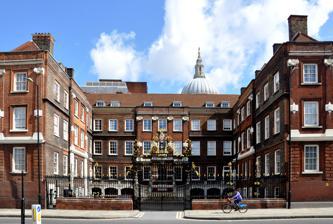
Building: College of Arms
Country: United Kingdom
Year built: 1683
Corporation responsible for heraldry in England and Wales College of Arms Headquarters of the College of Arms (2011), with the dome of St Paul's Cathedral behind Company type Royal Corporation Founded 2 March 1484 (incorporated) 18 July 1555 (reincorporated) Founder Richard III of England Mary I of England & Philip II of Spain Headquarters 130 Queen Victoria Street City of London EC4V 4BT Area served England , Wales , Northern Ireland , Australia and New Zealand Key people Edward Fitzalan-Howard, 18th Duke of Norfolk , Hereditary Earl Marshal ; David White , Garter Principal King of Arms Services Recording, granting and regulation of heraldry , coats of arms and pedigrees Parent Royal Household of the United Kingdom Website www .college-of-arms .gov .uk The College of Arms , or Heralds' College , is a royal corporation consisting of professional officers of arms , with jurisdiction over England , Wales , Northern Ireland and some Commonwealth realms . The heralds are appointed by the British Sovereign and are delegated authority to act on behalf of the Crown in all matters of heraldry , the granting of new coats of arms , genealogical research and the recording of pedigrees . The College is also the official body responsible for matters relating to the flying of flags on land, and it maintains the official registers of flags and other national symbols. Though a part of the Royal Household of the United Kingdom , the College is self-financed, unsupported by any public funds. Founded by royal charter in 1484 by King Richard III of England , the College is one of the few remaining official heraldic authorities in Europe. Within the United Kingdom, there are two such authorities, the Court of the Lord Lyon in Scotland and the College of Arms for the rest of the United Kingdom. The College has had its home in the City of London since its foundation, and has been at its present location, on Queen Victoria Street , since 1555. The College of Arms also undertakes and consults on the planning of many ceremonial occasions such as coronations , state funerals , the annual Garter Service and the State Opening of Parliament . Heralds of the College accompany the sovereign on many of these occasions. The College comprises thirteen officers or heralds: three Kings of Arms , six Heralds of Arms and four Pursuivants of Arms . There are also seven officers extraordinary, who take part in ceremonial occasions but are not part of the College. The entire corporation is overseen by the Earl Marshal , a hereditary office always held by the Duke of Norfolk . History Foundation Depiction of King Richard III , the College of Arms' founder, his wife Queen Anne Neville , and their son Edward of Middleham, Prince of Wales , with their heraldic crests and badges from the Rous Roll . A roll of arms painted by John Rous around 1483–1485 for the Earl of Warwick . King Richard III 's interest in heraldry was indicated by his possession of two important rolls of arms . While still Duke of Gloucester and Constable of England for his brother ( Edward IV ) from 1469, he in the latter capacity supervised the heralds and made plans for the reform of their organisation. Soon after his accession to the throne he created Sir John Howard as Duke of Norfolk and Earl Marshal of England , who became the first Howard appointed to both positions. In the first year of his reign, the royal heralds were incorporated under royal charter dated 2 March 1484, under the Latin name " Le Garter regis armorum Anglicorum, regis armorum partium Australium, regis armorum partium Borealium, regis armorum Wallæ et heraldorum, prosecutorum, sive pursevandorum armorum. " Translated as: "the Garter King of Arms of England, the King of Arms of the Southern parts, the King of Arms of the Northern parts, the King of Arms of Wales, and all other heralds and pursuivants of arms". The charter then goes on to state that the heralds "for the time being, shall be in perpetuity a body corporate in fact and name, and shall preserve a succession unbroken." This charter titled " Literæ de incorporatione heraldorum " is now held in the British Museum . There has been some evidence that prior to this charter, the royal heralds had already in some ways behaved like a corporation as early as 1420. Nevertheless, the charter is the earliest surviving document to affirm the chapter as a corporate body of heralds. The charter outlines the constitution of the officers, their hierarchy, the privileges conferred upon them and their jurisdiction over all heraldic matters in the Kingdom of England . The King empowered the College to have and use only one common seal of authority , and also instructed them to find a chaplain to celebrate mass daily for himself, Anne Neville , the Queen Consort , and his heir, Prince Edward . The College was also granted a house named Coldharbour (formerly Poulteney's Inn) on Upper Thames Street in the parish of All-Hallows-the-Less , for storing records and living space for the heralds. The house, built by Sir John de Pulteney , four times Lord Mayor of London , was said to be one of the greatest in the City of London. Varying fortunes Prince Arthur's Book, an armorial of arms for Arthur, Prince of Wales , c. 1520, depicting the proliferation of lions in English heraldry The defeat and death of Richard III at Bosworth field was a double blow for the heralds, for they lost both their patron, the King, and their benefactor, the Earl Marshal, who was also slain. The victorious Henry Tudor was crowned King Henry VII soon after the battle. Henry's first Parliament of 1485 passed an Act of Resumption, in which large grants of crown properties made by his two predecessors to their supporters were cancelled. Whether this act affected the status of the College's charter is debatable; however, the act did facilitate the de facto recovery of Coldharbour to the crown. Henry then granted the house to his mother Lady Margaret Beaufort , for life. This was because it was supposed that the house was granted personally to John Writhe the Garter King of Arms and not to the heralds as a corporation. As a result, the heralds were left destitute and many of their books and records were lost. Despite this ill treatment from the King, the heralds' position at the royal court remained, and they were compelled by the King to attend him at all times (albeit in rotation). Of the reign of King Henry VIII , it has been said that: "at no time since its establishment, was [the college] in higher estimation, nor in fuller employment, than in this reign." Henry VIII was fond of pomp and magnificence, and thus gave the heralds plenty of opportunity to exercise their roles in his court. In addition, the members of the College were also expected to be regularly despatched to foreign courts on missions, whether to declare war, accompany armies, summon garrisons or deliver messages to foreign potentates and generals. During his magnificent meeting with Francis I of France at the Field of the Cloth of Gold in 1520, Henry VIII brought with him eighteen officers of arms, probably all he had, to regulate the many tournaments and ceremonies held there. Officers of the College of Arms riding in procession to the Westminster Tournament , from a tourney roll, made during the reign of King Henry VIII in 1511. The pursuivants to the left are identified by their reversed tabards, while the figure in the right (with the black hat) is probably Garter King of Arms Sir Thomas Wriothesley . Nevertheless, the College's petitions to the King and to the Duke of Suffolk in 1524 and 1533 for the return of their chapter house were rejected, and the heralds were left to hold chapter in whichever palace the royal court happened to be at the time. They even resorted to meeting at each other's houses, at various guildhalls and even a hospital. Furthermore, Henry VIII's habit of raising ladies in the situation of subjects to queens, and then awarding them many heraldic augmentations , which also extended to their respective families, was considered harmful to the science of heraldry. The noted antiquarian and heraldist Charles Boutell commented in 1863, that the: "Arms of Queen Anne Boleyn are the first which exemplify the usage, introduced by Henry VIII, of granting to his Consorts 'Augmentations' to their paternal arms. It is a striking illustration of the degenerate condition of Heraldry under the second Tudor Sovereign." It was also in this reign in 1530, that Henry VIII conferred on the College one of its most important duties for almost a century, the heraldic visitation . The provincial Kings of Arms were commissioned under a royal warrant to enter all houses and churches and given authority to deface and destroy all arms unlawfully used by any knight, esquire, or gentleman. Around the time of the Dissolution of the Monasteries this duty became even more necessary as the monasteries were previously repositories of local genealogical records. From then on, all genealogical records and the duty of recording them was subsumed by the College. These visitations were serious affairs, and many individuals were charged and heavily fined for breaking the law of arms . Hundreds of these visitations were carried out well into the 17th century; the last was in 1686. Reincorporation Roll of grants of arms during the Tudor period by Sir Thomas Wriothesley, c 1528 The College found a patroness in Mary I , although it must have been embarrassing for both sides, after the heralds initially proclaimed the right of her rival Lady Jane Grey to the throne. When King Edward VI died on 6 July 1553, Lady Jane Grey was proclaimed queen four days later, first in Cheapside then in Fleet Street by two heralds, trumpets blowing before them. However, when popular support swung to Mary's side, the Lord Mayor of London and his councils accompanied by the Garter King of Arms, two other heralds, and four trumpeters returned to Cheapside to proclaim Mary's ascension as rightful queen instead. The College's excuse was that they had been compelled in their earlier act by the Duke of Northumberland (Lady Jane's father-in-law, who was later executed), an excuse that Mary accepted. The queen and her husband (and co-sovereign) Philip II of Spain then set about granting the College a new house called Derby Place or Derby House, under a new charter, dated 18 July 1555 at Hampton Court Palace . The house was built by Thomas Stanley, 1st Earl of Derby , who married Lady Margaret Beaufort in 1482 and was created the 1st Earl of Derby in 1485. The house was built in 1503 and was given to the Crown by the 3rd Earl in 1552/3 in exchange for some land. The charter stated that the house would: "enable them [the College] to assemble together, and consult, and agree amongst themselves, for the good of their faculty, and that the records and rolls might be more safely and conveniently deposited." The charter also reincorporated the three kings of arms, six heralds and all other heralds and pursuivants, and their successors, into a corporation with perpetual succession. A new seal of authority, with the College's full coat of arms was also engraved. On 16 May 1565, the name "the House of the Office of Arms" was used, thereafter in May 1566 "our Colledge of Armes", and in January 1567 "our House of the College of the office of arms". Derby Place was situated in the parish of St Benedict and St Peter, south of St Paul's Cathedral , more or less on the College's present location. There are records of the heralds carrying out modifications to the structure of Derby Place over many years. However, little record of its appearance has survived, except the description that the buildings formed three sides of a quadrangle, entered through a gate with a portcullis on the west side. On the south range, roughly where Queen Victoria Street now stands, was a large hall on the western end. Derby Place's hearth tax bill from 1663, discovered in 2009 at the National Archives at Kew , showed that the building had about thirty-two rooms, which were the workplace as well as the home to eleven officers of arms. Armorial achievement of the College and its Kings of Arms, from Lant's Roll painted by Thomas Lant around 1595. It depicts the arms of Garter, Clarenceux, Norroy and Ulster. The additional charge in the first quarter of the first two shields, does not appear subsequently. The reign of Mary's sister Elizabeth I saw the college's privileges confirmed by an act of Parliament [ which? ] in 1566. As well as the drawing up of many important internal statutes and ordinances for the College by Thomas Howard, Duke of Norfolk , the Earl Marshal, dated 18 July 1568. The long reign saw the College distracted by the many quarrels between Garter William Dethick , Clarenceux Robert Cooke and York Herald Ralph Brooke about their rights and annulments. Disputes in which the other officers also took part, often occurred among the lesser heralds against each other. Historian Mark Noble wrote in 1805, that these fights often involved the use of "every epithet that was disgraceful to themselves and their opponents."  and that "Their accusations against each other would fill a volume." During these years, the College's reputation was greatly injured in the eyes of the public. The reason behind these discords were laid on the imperfect execution of the reorganisation of the College in 1568 and the uncertainty over issue of granting arms to the new and emerging gentry of the era. An enquiry into the state of the College lasted for one year, finally reporting to William Cecil, Baron Burghley in 1596; as a consequence, many important measures of reform for the College were made in the reign of James I . Eventually, these animosities among the heralds in the College ended only after the expulsion of one and the death of another. Civil War When the English Civil War began in 1642 during the reign of King Charles I , the College was divided: three kings of arms, three heralds and one pursuivant sided with the King and the Royalists , while the other officers began to court the services of the Parliamentarian side . Nevertheless, the heralds petitioned Parliament in the same year, to protect their: "Books of Record, Registers, Entries, Precedents, Arms, Pedigrees and Dignities." In 1643 the heralds joined the King at Oxford, and were with him at Naseby and followed him on all of his campaigns. Sir Edward Walker the Garter King of Arms (from 1645) was even appointed, with the permission of Parliament, to act as the King's chief secretary at the negotiations at Newport . After the execution of Charles I, Walker joined Charles II in his exile in the Netherlands. Meanwhile, on 3 August 1646 the Committee of Sequestration took possession of the College premises, and kept it under its own authority. Later in October, Parliament ordered the committee to directly remove those officers whose loyalties were with the King and to nominate their own candidates to fill these vacant offices. Those officers whose loyalty remained with the King were persecuted; first they were deprived of their offices, then of their emoluments, then a fine was imposed and some were even imprisoned. In spite of this, the institutional College was protected by the Parliamentarians, and their rights and work continued unabated. Edward Bysshe a Member of Parliament from Bletchingley was appointed Garter, thus "Parliament which rejected its King created for itself a King of Arms". During this time the heralds continued their work and were even present on 26 June 1657 at Oliver Cromwell 's second installation ceremony as Lord Protector of the Commonwealth . Survival Heraldic banners and crests of King Charles II and his brother James, Duke of York (later James II), observed by Elias Ashmole , Windsor Herald. On a visitation to Berkshire in 1664–1665, the banners and crests were found at the choir stalls of St. George's Chapel, Windsor Castle . On 8 May 1660, the heralds at the command of the Convention Parliament proclaimed Charles II, King at Westminster Hall Gate. It was said that William Ryley, who was originally appointed Lancaster Herald by Charles I but then sided with Cromwell, did not even have a tabard with the Royal Arms, as his own had been "plundered in the wars". He had to borrow a decorative one from the tomb of James I in Westminster Abbey instead; the garment was duly returned the next day. The Restoration of Charles II annulled all the Acts of the Parliament and all the actions of the Lord Protector, without penalising any of their supporters (except for the regicides ). Accordingly, all the grant of arms of the Commonwealth College was declared null and void. Furthermore, all heralds appointed during the Interregnum lost their offices, while those appointed originally by Charles I returned to their places. The exception was Edward Bysshe, who was removed as Garter, but was instead appointed Clarenceux in 1661, much to the chagrin of Garter Edward Walker. In 1666 as the Great Fire of London swept through the city, Derby Place, the College's home since 1555, was completely gutted and destroyed. Fortunately the College's library was saved, and at first was stored in the Palace of Whitehall , then later moved to the Palace of Westminster , where a temporary office was opened in an apartment called the Queen's court. An announcement was also made in the London Gazette to draw public notice to the situation. Due to a shortage of funds, the planned rebuilding of a new College was delayed until 1670. It was then that Francis Sandford , the Rouge Dragon Pursuivant and Morris Emmett, the King's bricklayer, were together able to design and begin construction of a new structure on the old site. The costs of the rebuilding was financed in stages, and the structure was erected slowly in parts. The heralds contributed significantly out of their own pockets; at the same time, they also sought subscriptions among the nobility, with the names of contributors recorded into a series of splendid manuscripts known as the Benefactors Books. The College of Arms as it looked in the 18th century, engraved by Benjamin Cole , and published in William Maitland 's The History and Survey of London From Its Evolution to the Present Time in 1756. By 1683 the College part of the structure was finished. The new building was built out of plain bricks of three storeys, with basement and attic levels in addition. The College consists of an extensive range of quadrangular buildings. Apart from the hall, a porter's lodge and a public office, the rest of the building was given over to the heralds as accommodation. To the east and south sides three terraced houses were constructed for leases, their façade in keeping with the original design. In 1699 the hall, which for some time had been used as a library, was transformed into the Earl Marshal's Court or the Court of Chivalry; it remains so to this day. In 1776 some stylistic changes were made to the exterior of the building and some details, such as pediments and cornices were removed, transforming the building to the then popular but austere Neo-Classical style . The magnificent coronation of James II in 1685 saw the College revived as an institution of state and the monarchy. However, the abrupt end of his reign saw all but one of the heralds taking the side of William of Orange and Mary II in the Glorious Revolution . The period from 1704 to 1706 saw not a single grant of arms being made by the College; this nadir was attributed to the changes in attitude of the times. The Acts of Union 1707 between England and Scotland, in the reign of Anne did not affect the jurisdiction or the rights of the College. The College of Arms and the Court of the Lord Lyon were to exist side by side in their respective realms. However, in the matter of precedence ; the Lord Lyon , when in England, was to take immediate precedence behind Garter King of Arms. Comfortable decay Design by Robert Abraham (1773–1850) for a new College of Arms in Trafalgar Square, at the heart of Regency London in the 1820s; the plan was not executed due to a lack of funds. The Hanoverian succession to the throne of Great Britain led to reigns with less ceremony than in any since the incorporation of the heralds. The only notable incident for the college in this period, during the reign of George I , happened in 1727 when an impostor called Robert Harman pretended to be a herald. The knave was prosecuted by the College in the county of Suffolk, and was sentenced to be pilloried in several market towns on public market days and afterwards to be imprisoned and pay a fine. This hefty sentence was executed, proving that the rights of the College were still respected. In 1737, during the reign of George II the College petitioned for another charter, to reaffirm their rights and remuneration; this effort proved unsuccessful. Apart from these events the influence of the College was greatly diminished. In 1742 a Sugar House was built against the wall of the College. This structure was a fire risk and the cause of great anxiety among the heralds. In 1775 the College Surveyor drew attention to this problem, but to no avail. In February 1800, the College was asked by a Select Committee of the House of Commons to report to them the state of public records; again the heralds drew attention to the proximity of the Sugar House. Members of the committee inspected the College premises and reported to the House that the College must either be moved to a new building or secured against the risk of fire. Again nothing was done; in 1812 water seeped through the walls of the College damaging records. The Surveyor traced the leak back to a shed recently erected by Alderman Smith, owner of the Sugar House, who declared his readiness to do everything he could, but who actually did very little to rectify the situation. After years of negotiation the College, in 1820, bought the Sugar House from Smith for the sum of £1,500. Herald's College, Bennet's Hill. Drawn by Thomas H. Shepherd , engraved by W. Wallis. Jones & Co. Temple of the Muses, Finsbury Square, London, 17 April 1830 Great financial strains placed upon the College during these times were relieved when the extravagant Prince Regent (the future George IV ) granted to the College an annual endowment by Royal Warrant on 29 February 1820. This generous endowment from the crown, the first since 1555, was applied towards the reparation and support of the College. Despite the successes of the purchase of the Sugar House and the royal endowment, the College still looked upon the possibility of moving its location to a more suitable and fashionable place. John Nash was at the same time laying out his plans for a new London, and, in 1822, the College, through the Deputy Earl Marshal, asked the government for a portion of land in the new districts on which to build a house to keep their records. A petition from the College was given to the Lords of the Treasury setting out the herald's reason for the move: "that the local situation of the College is so widely detached from the proper scene of the official duties and occupations of Your Memorialists and from the residences of that class of persons by whom the records in their charge are chiefly and most frequently consulted." Nash himself was asked by the College to design a new building near fashionable Trafalgar Square but Nash's elaborate plan proved too costly and ambitious for the College. At the same time the College also asked Robert Abraham to submit to them a second plan for the building. When Nash heard that another architect was approached behind his back he reacted vehemently, and attacked the heralds. The College nevertheless continued with their plans. However they were constantly beset by conflicts between the different officers over the amount needed to build a new building. By 1827 the college still had no coherent plan; the Duke of Norfolk ordered the College to drop the matter altogether. By 1842 the heralds were reconciled with their location and once again commissioned Abraham to build a new octagonal-shaped Record Room on the site of the old Sugar House. In 1861 a proposal was made to construct a road from Blackfriars to the Mansion House ; this would have resulted in the complete demolition of the College. However, protests from the heralds resulted in only parts of the south east and south west wings being sliced off, requiring extensive remodelling. The College was now a three-sided building with an open courtyard facing the New Queen Victoria Street laid out in 1866. The terrace, steps and entrance porch were also added around this time. Reform 1862 map showing layout of the College (labelled Herald Off.). Carter Lane and Upper Thames Street can be seen running parallel to the north and south of the College, respectively. St Benet's, Paul's Wharf , the official church of the College since 1555, can be seen to the south west. On 18 October 1869, a warrant for a commission of inquiry into the state of the College was established. The warrant, issued on the behalf of the Duke of Norfolk , stated "that it is desirable that the College of Arms should be visited, and an inquiry instituted with the view of ascertaining whether the Rules and Orders for the good government of the said College ... are duly obeyed and fulfilled ... and whether by change of circumstances or any other cause, any new Laws, Ordinances or Regulations are necessary to be made ... for the said College." The commission had three members: Lord Edward Fitzalan-Howard (the Deputy Earl Marshal), Sir William Alexander (Queen's Counsel) and Edward Bellasis (a Sergeant at Law). Sir Bernard Burke (of the famous Burke's Peerage ), at the time Ulster King of Arms, gave the commission the advice that the College should "be made a Government Department, let its Officers receive fixed salaries from Government, and let all its fees be paid into the public exchequer. This arrangement would, I am sure, be self-supporting and would raise at once the character of the Office and the status of the Heralds." Burke's suggestion for reform was the same arrangement that had already been applied to the Lord Lyon Court in Scotland in 1867, and was to be applied to his own office in 1871. However unlike the Lyon Court, which was a court of law and part of the Scottish Judiciary , the College of Arms has always been an independent corporate body overseen by the Earl Marshal. While the Lord Lyon depended on the Government for its reforms and statutes, the College has always been able to carry out changes from within itself. The commission also drew attention to the fees, annulments and library of the College, as well as the general modernisation of the chapter as a whole. When the commission made its report in 1870, it recommended many changes, and these were duly made in another warrant dated 27 April 1871. Burke's recommendation, however, was not implemented. Sir Algar Howard , KCB , KCVO , MC , TD , was appointed Norroy King of Arms in 1931. In 1943 he became the first Norroy and Ulster King of Arms , when the two titles were merged. He served in this office until 1944 when he was promoted to Garter King of Arms; he retired in 1950. Despite the findings of this inquiry, the issues surrounding the status and position of the College continued. At the beginning of the 20th century these issues were once again brought to the forefront. In 1903 an inquiry was set up at the instructions of Arthur Balfour , soon to be Prime Minister . The committee of inquiry was to consist of eight members; Sir Algernon West was made chairman. They were tasked to investigate "the constitution, duties and administration of the Heralds' College"; the main issues being the anomalous position of the College, who are theoretically officials of the Royal Household, but actually derive their income from fees paid by private individuals for their services. Some of the members of the committee (a minority) wanted (like Burke thirty-four years earlier) to make officers of the College of Arms into "salaried civil servants of the state". Despite concluding that some form of change was necessary, the inquiry categorically stated that any change "is at the present time and in present circumstances impracticable." In 1905 the generous endowment from the Crown (as instituted by George IV) was stopped by the Liberal Government of the day as part of its campaign against the House of Lords and the class system . A second inquiry was established in 1928 under the chairmanship of Lord Birkenhead . The inquiry was called soon after a secret memorandum, written in 1927, was circulated by the Home Office , criticising the constitution and workings of the heralds. The memorandum states that "They have, as will be seen from this memorandum, in many cases attempted to interfere with the exercise by the Secretary of State of his constitutional responsibility for advising the Crown", and that the College had "adopted practices in connection with matters within their jurisdiction which seem highly improper in themselves, and calculated to bring the royal prerogative into contempt." These accusations concern the actions of certain heralds, who overzealously advocate the cases of their paid clients, even against the opposition of the ministers of the day. Sir Anthony Wagner writes that "The officers of these departments, no doubt, in the overconfident way of their generation, esteemed the College an anachronistic and anomalous institution overdue for reform or abolition." The memorandum ended by saying that "the College of Arms is a small and highly organised luxury trade, dependent for its living on supplying the demand for a fancy article among the well to do: and like many such trades it has in very many cases to create the demand before it can supply it." When the committee made their report in June 1928 they suggested several reforms to tackle the main issues which had brought the College into so much conflict with the Home Office. Firstly they concluded that the fees systems were adequate and no change was necessary in that regard. They justified this by stating that "placing all or even a few of the Officers on a fixed salary outweigh any advantages which might be expected to result from the change." Secondly they concluded that from now on the College was to be entirely subordinated to the Home Office, and that a standing inter-departmental committee be established to settle any future conflicts. Present Main entrance to the College of Arms, 2011 In 1934, on the 450th anniversary of the incorporation of the College of Arms, an exhibition was held at the College of the heralds' principal treasures and other associated interests. The exhibition was opened by the Earl Marshal and ran from 28 June to 26 July, during which time it received more than 10,000 visitors, including the Duke ( George VI ) and Duchess of York ( Elizabeth ). In 1939 at the beginning of the Second World War the College's records were moved to Thornbury Castle in Gloucestershire, the home of Major Algar Howard (the Norroy King of Arms). Meanwhile, on 10 and 11 May 1941 the College building was almost consumed by fire, which had already levelled all the buildings to the east of the College on Queen Victoria Street. The building was given up for lost, when a change in the wind saved it. At the end of the war, all of the records were returned safely to the College. In 1943 the College was given new responsibilities when the office of Ulster King of Arms was annexed and combined with those of the Norroy King of Arms, creating a new office called Norroy and Ulster King of Arms; Sir Algar Howard thus became the first to hold this office. Although the College building was saved from the war, its walls and roof were left in a perilous state. In 1954 a decision was forced upon heralds, whether to abandon the old building (which would have been profitable financially) or repair it on a scale far beyond the College's resources. Eventually with the help of the Ministry of Works and a public subscription, the building was repaired in time for the College's 4th centenary of being in possession of Derby Place. The present gates to the building were added in 1956, and came originally from Goodrich Court in Herefordshire. The new gates displayed the College's arms and crest. The College of Arms in March 2009, with scaffolding on the west wing of the building after the 2009 fire In the year of the quincentenary of the incorporation of the College of Arms, the College held a special service of thanksgiving at St Benet's, Paul's Wharf (the College's official church since 1555) on 2 March 1984. The Kings of Arms, Heralds and Pursuivants, ordinary and extraordinary, of the College in full uniform processed from the College towards the church together with Queen Elizabeth II , the Duke of Norfolk , the Earl Marshal and the Earl of Arundel , the Deputy Earl Marshal. On 5 February 2009 a fire broke out at the west wing on the third and fourth floor of the College building. Eight London Fire Brigade fire engines were able to bring the flames under control, in the meantime 35 people were evacuated from the building and a further 100 from adjacent buildings. No records or books of the College were damaged. Repairs to the smoke-damaged rooms and exterior brickwork were completed in December 2009. Roles Ceremonial Heralds in procession to St George's Chapel, Windsor Castle for the annual service of the Order of the Garter , 19 June 2006 The College of Arms is a part of the Royal Household of the Sovereign of the United Kingdom . As such they accompany the monarch on various state occasions. These occasions are centred around the institution of the monarchy as the symbol of the state , and the expression of majesty and power through public pomp and ceremony. Currently the heralds appear in their full uniforms only twice a year: at the State Opening of Parliament and at the Garter Service at Windsor Castle in June. The organisation and planning of all State ceremonies falls within the prerogative of the Earl Marshal, the College's chief. As a result, the heralds have a role to perform within every significant royal ceremony. The (usually annual) State Opening of Parliament takes place at the Houses of Parliament. The heralds, including both ordinary and extraordinary officers, form the front part of the Royal Procession , preceding the Sovereign and other Great Officers of State . The procession starts at the bottom of the Victoria Tower , then proceeds up the Norman Porch to the Robing Chamber. Once the Sovereign has put on the Imperial State Crown , the heralds lead the monarch once again through the Royal Gallery into the House of Lords, remain with the monarch during the speech and accompany the monarch to the bounds of the Palace. Garter Service or Garter Day is held in St George's Chapel, Windsor Castle every June on the Monday of Royal Ascot week . On this occasion, new Companions of the Order of the Garter are personally invested with their insignia in the Throne Room of Windsor Castle by the Sovereign. All the members then have lunch in the Waterloo Chamber , wearing their blue velvet robes and black velvet hats with white plumes. Afterwards the members walk from the Upper Ward of the castle towards St George's Chapel. During their procession they are led by members of the College of Arms in their tabards, the Military Knights of Windsor and contingents of the Sovereign's Bodyguard . After the service, the members return to the Upper Ward by carriage . This ceremony is especially significant for the Garter King of Arms, the senior officer of the College, who is an officer of the Order. King Edward VIII surrounded by heralds of the College of Arms prior to his only State Opening of Parliament on 3 November 1936 Participation in these two annual ceremonies is considered the least time-consuming part of the herald's roles. However at other times they are involved in some of the most important ceremonies concerning the life of the British monarch. After the death of a Sovereign the Accession Council (made up of Privy Councillors and other officers such as the Lord Mayor of London) meets at St. James's Palace to make a formal proclamation of the accession of the next Sovereign. Traditionally, this proclamation is made by being physically read out. This task is assigned to the various members of the College by way of the Earl Marshal, who receives the text of the proclamation in person from the council. The proclamation is to be read at several locations in London. Traditionally the first reading is made from the Friary Court balcony at St James's Palace. Another reading and ceremony is held at Temple Bar . There a detachment of heralds, accompanied by troops of the Royal Horse Guards , formally demand admission to the precinct of the City of London from the City Marshall and City Remembrancer . The barrier, consisting of a silken rope (in place of the ancient bar), is then removed and the detachment marches forward to meet the Lord Mayor and City Sheriffs , where the proclamation would be read. There are also other readings by members of the College at the corner of Chancery Lane , in Fleet Street , and at the Royal Exchange . During the Coronation Ceremony , members of the College form part of the Royal procession as it enters Westminster Abbey . The members of the College walk in the procession in virtue of them being His Majesty's "Kings, Heralds and Pursuivants of Arms of England." They do so alongside their Scottish colleagues: the Lord Lyon, the Heralds and Pursuivants of Arms of the Lyon Court. The Garter King of Arms is usually placed next to the Lord Great Chamberlain in the procession; he has the duty of guiding, but not performing, the ceremony. Garter's duties during the coronation ceremony are therefore not unlike those of a Master of Ceremonies . It is only during this ceremony that the Kings of Arms are allowed to wear their distinctive crowns , the only group of individuals, apart from the King and Queen, authorised to do so. The heraldic funeral procession of Queen Elizabeth I of England in 1603, depicting some the heralds of the College of Arms, each carrying a piece of the Sovereign's armour At State funerals the heralds once again take their place at the front of the royal procession as it enters the place of worship. Historically during the procession of royal funerals (usually of the Sovereign) the heralds would carry a piece of armour, representing the various marks of chivalry. These included the helm and crest , spurs , gauntlet , target (shield of arms) , sword and a literal 'coat of arms' (a heraldic surcoat ). This procession of chivalry was an integral part of the heraldic royal funeral. One of the most solemn roles for the heralds during a royal funeral is the reading of the full list of the styles and titles of the deceased monarch. On 9 April 2002, Garter King of Arms Peter Gwynn-Jones read out the full styles and titles of Queen Elizabeth, The Queen Mother at the end of her funeral service at Westminster Abbey. Granting and proving descent of arms A grant of Arms for Henry Draper of Colnbrook , as issued by the Clarenceux King of Arms, Robert Cooke in 1571. The grant gave him the right to use the arms shown. The blazon reads: Golde, on a ffesse betwene thre Annulettes gules, thre standing cuppes of the felde . 1602 drawing of the Shakespeare coat of arms , granted in 1596 The granting of armorial bearings ( coats of arms ) within the United Kingdom is the sole prerogative of the British monarch. However, the monarch has delegated this power to two authorities: the Lord Lyon, with jurisdiction over Scotland, and the College of Arms, over England, Wales and Northern Ireland. Under the latter's jurisdiction, the right to arms is acquired exclusively either by proving descent in an unbroken male line from someone registered as so entitled or by a new grant from the King of Arms. Technically, however, arms can also be gained by a grant from the Crown, by prescription (meaning in use since time immemorial ), by succeeding to an office, or by marriage. The descent of arms closely follows the Law of heraldic arms , which is a branch of English law, interpreted by civil lawyers in the Court of Chivalry. Sir Edward Coke in his Commentary upon Littleton (1628) wrote that "gentry and armes is the nature of gavelkinde , for they descend to all the sonnes." Arms in England therefore descend to all of the male lines, and not just the most senior alone (unlike in Scotland). When a new grant of arms is to be made, it is granted through Letters Patent . The Crown delegates all of this authority to the King of Arms, however before any letters can be issued they must have a warrant from the Earl Marshal agreeing to the granting of arms. This has been the case since 1673, when the authority of the Earl Marshal, which the heralds had challenged, was established by a royal declaration stating, among other things, that no patents of arms should be granted without his consent. This established the present system whereby royal authority to approve candidates for grants of arms is exercised by the Earl Marshal, and royal authority to grant the arms themselves is exercised by the Kings of Arms. First a petition, called a memorial, is submitted to the Earl Marshal. This memorial will be drawn up for the petitioner by an officer of arms, if it is felt that such a petition would be accepted. Currently there are no set criteria for eligibility for a grant of arms; however the College recommends that "awards or honours from the Crown, civil or military commissions, university degrees, professional qualifications, public and charitable services, and eminence or good standing in national or local life" will be taken into account. History A section of a modern grant of arms for the Rt. Rev Archibald Howard Cullen the 6th Bishop of Grahamstown . The grant was issued by the Garter King of Arms, Sir George Rothe Bellew in the 1950s. In the past this issue of eligibility has been a source of great conflict between the heralds; such submissions are made on an officer for clients basis, which meant some "unsuitability" was ignored in lieu of profit by past officers. [ clarification needed ] Suitability rested on the phrase "eminent men"; originally the test applied was one of wealth or social status, as any man entitled to bear a coat of arms was expected to be a gentleman . By 1530, the heralds applied a property qualification, requiring successful candidates for a grant of arms to have an income from land of £10 per annum, or movable wealth of £300. However this was not always the case: in 1616 Ralph Brooke, York Herald, tricked Garter King of Arms, William Segar , into granting a coat of arms to Gregory Brandon , a common hangman, for a fee of 22 shillings (£1.10). When the king found out he had them both imprisoned at Marshalsea ; they were freed a few days later. Current procedure The fee for the grant of arms is due when the memorial is submitted; the amount is set out in the Earl Marshal's Warrant. As of 1 January 2024 the fees for a personal grant of arms, including a crest , is £8,950; a grant to a non-profit body is £18,415; and to a commercial company is £27,450. This grant may include a grant of a badge , supporters or a standard , depending on the letters patent. The fees mainly go towards commissioning the artwork and calligraphy on the vellum Letters Patent , which must be done by hand and is in a sense a work of art in itself, plus other administrative costs borne by the heralds, and for the upkeep of the College. Once the Earl Marshal has approved the petition he will issue his Warrant to the King of Arms. This will allow them to proceed with the granting of the arms. Now the designing and formation of the arms begin. Although the King of Arms has full discretion over the composition of the arms, he will take into full account the wishes of the applicant. These will include allusions and references to the applicant's life and achievements. The design of any new coat of arms must abide by all the rules of heraldry as well as being entirely original and distinct from all previous arms recorded in the College's archives. A preliminary sketch will then be approved and sent to the petitioner for approval. The coat of arms of city of Bridgetown in the capital and largest city of Barbados . The arms were granted to the city on 20 September 1960 by the College of Arms. As soon as the composition of the blazon is agreed by both parties a final grant can be created. This takes the form of a handmade colourfully illuminated and decorated Letters Patent. The letter is written and painted in vellum by a College artist and scrivener . The grant is then signed and sealed by the King of Arms. It is then handed to the petitioner, authorising the use of arms blazoned therein as the perpetual property of himself and his heirs. A copy of the grant is always made for the College's own register. Once granted, a coat of arms becomes the hereditary and inheritable property of the owner and his descendants. But it can only be inherited by a legitimate male-line descendant of the original grantee of the arms. To establish the right to arms by descent, one must be able to prove that an ancestor had his arms recorded in the registers of the College. If there is a possibility of such an inheritance, one must first contact an officer-in-waiting [ clarification needed ] at the College, who could then advise on the course of action and the cost of such a search. The research into a descent of arms requires details of paternal ancestry, which will involve the examination of genealogical records. First there is a search of the family name in the College's archives, as coats of arms and family name has no connection [ clarification needed ] , the officer could prove, through this method, that there is in fact no descent. However, if a connection is found the genealogy would be researched outside of the College's archives to provide definitive evidence of descent from an armigerous individual. Change of names The College of Arms is also an authorised location for enrolling a change of name . In common law there is no obligation to undergo any particular formality to change one's name. However, it is possible to execute a deed poll , more specifically a deed of change of name , as a demonstration of intention to adopt and henceforth use a new name, and deeds poll may be enrolled either in the High Court or in the College. On being enrolled the deed is customarily 'gazetted', that is published in the London Gazette . The deed poll is not entered on the registers, but is still published, if the name change only affects one's given name . Change of name and arms It is also possible to change one's coat of arms, with or without adopting or appending a new surname, by Royal Licence, that is to say a licence in the form of a warrant from the Crown directed to the Kings of Arms instructing them to exemplify the transferred arms or a version of them to the licensee in his or her new name. Royal Licences are issued on the advice of Garter King of Arms and are usually dependent on there being some constraining circumstances such as a testamentary injunction (a requirement in a will) or a good reason to wish to perpetuate a particular coat of arms. The Royal Licence is of no effect until and unless the exemplification is issued and recorded in the College. Royal Licences are gazetted and make a deed poll unnecessary. Genealogical records An example of an Elizabethan pedigree of the Euery (de Euro) family of Northumberland , barons of Warkworth and Clavering. Scrivened and illuminated by Somerset Herald, Robert Glover circa 1570 to 1588 Due to the inheritable nature of coats of arms the College have also been involved in genealogy since the 15th century. The College regularly conduct genealogical research for individuals with families in the British Isles of all social classes. As the College is also the official repository of genealogical materials such as pedigree charts and family trees . The College's extensive records within this realm of study dates back over five centuries. An individual could, if he so wishes, have his family's pedigree placed inside the College's records. This would require the services of an officer of the College who would then draft a pedigree. The officer would ensure that the pedigree was in the correct format and also advise the client on the documentary evidences necessary to supports such a draft. After this is done, the officer would submit the pedigree to a chapter of two other officers, who would then examine the pedigree for any mistakes or in some cases demand more research. After this examination is completed the pedigree would then be scrivened and placed into the pedigree register of the College. Roll of the Peerage Main article: Roll of the Peerage The House of Lords Act 1999 removed the automatic right of hereditary peers to a seat in the House of Lords. Prior to the passage of this Act, anyone succeeding to a title in the peerage of England , Scotland , Ireland , Great Britain and the United Kingdom , would prove their succession by a writ of summons to Parliament. All peers receiving such writs were enrolled in the Register of Lords Spiritual and Temporal , a document maintained by the Clerk of the Parliaments . As a result of the Act, the Register of Lords Spiritual and Temporal only records the name of life peers and the 92 hereditary peers left in the House of Lords. This meant that the register was incomplete as it excludes most of the other hereditary peers, who are not part of the House of Lords. On 1 June 2004 a Royal Warrant issued by Queen Elizabeth II states "that it is desirable for a full record to be kept of all of Our subjects who are Peers", this new record would be named the Roll of the Peerage . The warrant was later published in the London Gazette on 11 June 2004. The warrant handed the responsibility of maintaining the roll to the Secretary of State for Constitutional Affairs , in 2007 this responsibility was assumed by the Crown Office within the newly created Ministry of Justice . The warrant also stipulated that the Secretary of State would act in consultation with the Garter King of Arms and the Lord Lyon King of Arms. The roll would then be published by the College of Arms; currently an online edition is available. Outside the UK The College of Arms states that it is the "official heraldic authority for England, Wales, Northern Ireland and much of the Commonwealth including Australia and New Zealand". The position of New Zealand Herald Extraordinary was established in 1978, subordinate to the Garter Principal King of Arms. However, the official status of the college in Australia has not been confirmed by the federal government. The Department of the Prime Minister and Cabinet advised in 2018 that grants from the College of Arms were "well established as one way Australians can obtain heraldic insignia if they wish to do so", but that they had the same status as those by "a local artist, graphics studio or heraldry specialist". The policy of the Australian Heraldry Society is that the College of Arms does not have official heraldic authority over Australia, but that the federal government should establish a national body equivalent to the Canadian Heraldic Authority or South Africa's Bureau of Heraldry . Earl Marshal Main article: Earl Marshal Courtroom of the Earl Marshal, Court of Chivalry, College of Arms, London The Earl Marshal is one of the Great Officers of State, and the office has existed since 1386. Many of the holders of the office have been related to each other; however, it was not until 1672 that the office became fully hereditary. In that year Henry Howard was appointed to the position by King Charles II. In 1677 he also succeeded to the Dukedom of Norfolk as the 6th Duke, thus combining the two titles for his successors. The office originates from that of Marshal , one of the English monarch's chief military officers. As such he became responsible for all matters concerning war and together with the Lord High Constable held the joint post as judges of the Court of Chivalry. After the decline of medieval chivalry , the role of Earl Marshal came to concern all matters of state and royal ceremonies. By the 16th century this supervision came to include the College of Arms and its heralds. Thus the Earl Marshal became the head and chief of the College of Arms; all important matters concerning its governance, including the appointment of new heralds, must meet with his approval. The Earl Marshal also has authority over the flying of flags within England and Wales, as does Lord Lyon King of Arms in Scotland. The Officers of Arms at the College of Arms maintain the only official registers of national and other flags and they advise national and local Government, and other bodies and individuals, on the flying of flags. Head of the College of Arms Arms Titles and offices Name (date of succession) Notes Duke of Norfolk , Earl Marshal and Hereditary Marshal of England Edward William Fitzalan-Howard, 18th Duke of Norfolk, GCVO, DL (24 June 2002) Edward, Duke of Norfolk (born 2 December 1956) assumed the office of Earl Marshal on the death of his father Miles, 17th Duke of Norfolk in 2002. The heir-apparent to the office is the incumbent's oldest son Henry Fitzalan-Howard, Earl of Arundel (born 3 December 1987). Court of Chivalry Main article: Court of Chivalry The High Court of Chivalry or the Earl Marshal's Court is a specialised civil court in England, presided over by the Earl Marshal. The first references made about the court was in 1348. The court has jurisdiction over all matters relating to heraldry as it legalises and enforce decisions of the College of Arms. The court considers all cases relating to questions of status, including disputes over social rank and the law of arms, for example complaints on the infringement of the use of another individual's coat of arms. The Court of Chivalry meets on the premises of the College of Arms, however the last time it met was in 1954, the first time in 230 years. Heralds of the College The College of Arms is a corporation of thirteen heralds, styled Officers in Ordinary. This thirteen can be divided hierarchically into three distinctive ranks: three Kings of Arms , six Heralds of Arms and four Pursuivants of Arms . There are also presently seven Officers Extraordinary, who take part in ceremonial occasions but are not part of the College. As members of the Royal Household, the heralds are appointed at the pleasure of the Sovereign on the recommendation of the Earl Marshal. The Officers in Ordinary are appointed by Letters Patent under the Great Seal of the Realm , and the Officers Extraordinary by Royal Sign Manual ; all appointments are announced in the London Gazette . All of the officers in Ordinary of the College were first instituted at different dates (some even before the incorporation of the College), some originating as private servants of noblemen, some being Royal from the start. They take their names and badges from the titles and royal badges of the monarchs of England. The officers Extraordinary, however take their names from the titles and estates of the Earl Marshal, they were also created at different dates for ceremonial purposes. Wages The College is almost entirely self-financed, and receives no regular public funding. Its officers do have official salaries, which are paid by the Crown. These salaries were increased in the reign of King James I, but were reduced under William IV . These annual salaries reflected the living costs of the day; however today the amount is merely a nominal payment. In addition to their official duties, the heralds have for many centuries undertaken private practice in heraldry and genealogy, for which professional fees are charged. HM Treasury pays Garter King of Arms for work undertaken for the Government. As of 27 January 2021, [update] the payments made to Sir Thomas Woodcock since his appointment as Garter totalled £651,515. Additionally, since 2018, the Treasury has provided Garter with an expenses fund of £35,000 per annum to cover business expenses such as secretarial support, cleaning and postage. As of 27 January 2021, Garter has received £74,579.02 to cover expenses. Officers in Ordinary 1618 1831 Present Garter King of Arms £ 100 £49 1 s. 4 d £49.07 Provincial Kings of Arms £40 £20 5s. £20.25 Heralds £26 13s. 4d (40 marks ) £17 16s. £17.80 Pursuivants £20 £13 19s. £13.95 Note: The right-hand column is merely the decimal equivalent of the 1831 column. Uniforms William Camden as Clarenceux King of Arms in the funeral procession of Elizabeth I in 1603. Camden is holding a "coate" possibly a royal tabard or surcoat bearing the Royal Arms of England . The most recognisable item of the herald's wardrobe has always been their tabards . Since the 13th century, records of this distinctive garment were apparent. At first it is likely that the herald wore his master's cast-off coat, but even from the beginning that would have had special significance, signifying that he was in effect his master's representative. Especially when his master was a sovereign prince, the wearing of his coat would haven given the herald a natural diplomatic status. John Anstis wrote that: "The Wearing the outward Robes of the Prince, hath been esteemed by the Consent of Nations, to be an extraordinary Instance of Favour and Honour, as in the Precedent of Mordecai , under a king of Persia." (a reference to the Book of Esther ). The last King of England to have worn a tabard with his arms was probably King Henry VII. Today the herald's tabard is a survivor of history, much like the judges' wigs and (until the last century) the bishop's gaiters . Sir William Henry Weldon , the Norroy King of Arms from 1894 until 1911, wearing the tabard and donning the crown of the King of Arms at the 1902 coronation of King Edward VII The tabards of the different officers can be distinguished by the type of fabric used to make them. A tabard of a King of Arms is made of velvet and cloth of gold, the tabard of a Herald of satin, and that of a Pursuivant of damask silk. The tabards of all heralds (Ordinary and Extraordinary) are inscribed with the Sovereign's royal arms , richly embroidered. It was once the custom for pursuivants to wear their tabards with the sleeves at the front and back, in fact in 1576 a pursuivant was fined for presuming to wear his tabard like a herald, but this practice was ended during the reign of James II. Until 1888 all tabards were provided to the heralds by the Crown; however in that year a parsimonious Treasury refused to ask Parliament for funds for the purpose. Ever since then heralds either paid for their own tabards or bought the one used by their predecessors. The newest tabard was made in 1963 for the Welsh Herald Extraordinary. A stock of them is now held by the Lord Chamberlain , from which a loan "during tenure of office" is made upon each appointment. They are often sent to Ede & Ravenscroft for repair or replacement. In addition, heralds and pursuivants wear black velvet caps with a badge embroidered. A modern-day tabard of a Herald of Arms, made of silk satin Apart from the tabards, the heralds also wear scarlet court uniforms with gold embroidery during formal events; with white breeches and stockings for coronations and black for all other times together with black patent court shoes with gold buckles (the Scottish heralds wear black wool serge military style trousers with wide gold oak leaf lace on the side seams and black patent ankle boots; or for women, a long black skirt). The heralds are also entitled to distinctive sceptres , which have been a symbol of their office since the Tudor period. In 1906 new sceptres were made, most likely the initiative of Sir Alfred Scott-Gatty . These take the form of short black batons with gilded ends, each with a representation of the badges of the different offices of the heralds. In 1953 these were replaced by white staves, with gilded metal handles and at its head a blue dove in a golden coronet or a "martinet". These blue martinets are derived from the arms of the College. Another of the heralds' insignia of office is the Collar of SS , which they wear over their uniforms. During inclement weather, a large black cape is worn. At state funerals, they would wear a wide sash of black silk sarsenet (a thin tissue of fine silk) over their tabards. (In ancient times, they would have worn long black hooded cloaks under their tabards.) The three Kings of Arms have also been entitled to wear a crown since the 13th century. However, it was not until much later that the specific design of the crown was regulated. The silver-gilt crown is composed of sixteen acanthus leaves alternating in height, inscribed with a line from Psalm 51 in Latin: Miserere mei Deus secundum magnam misericordiam tuam ( KJV : Have mercy upon me O God according to thy lovingkindness). Within the crown is a cap of crimson velvet, lined with ermine , having at the top a large tuft of tassels, wrought in gold. In medieval times the kings of arms were required to wear their crowns and attend to the Sovereign on four high feasts of the year: Christmas, Easter, Whitsuntide and All Saint's Day . Today, the crown is reserved for the most solemn of occasions. The last time these crowns were worn was at the coronation of King Charles III and Queen Camilla in 2023. At other times, kings of arms wear a black bicorne trimmed with white ostrich feathers when performing duties outdoors, or a black velvet cap, depending on circumstances of occasion. The New Zealand Herald of Arms Extraordinary is a special case when it comes to uniform. Although they do wear the tabard, they only do so when in the UK performing duties. When in New Zealand, they simply wear morning dress as official uniform, together with their chains and baton. Qualifications Heraldic representation of a King of Arms's crown There are no formal qualifications for a herald, but certain specialist knowledge and discipline are required. Most of the current officers are trained lawyers and historians. Noted heraldist and writer Sir John Ferne wrote in The Glory of Generositie in 1586 that a herald "ought to be a Gentlemen and an Old man not admitting into that sacred office everie glasier, painter & tricker, or a meere blazonner of Armes: for to the office of a herald is requisite the skill of many faculties and professions of literature, and likewise the knowledge of warres." Some of the greatest scholars and eminent antiquarians of their age were members of the College, such as Robert Glover , William Camden , Sir William Dugdale , Elias Ashmole , John Anstis , Sir Anthony Wagner and John Brooke-Little . Even with these examples, many controversial appointments were made throughout the College's history. For example, in 1704 the architect and dramatist Sir John Vanbrugh was appointed Clarenceux King of Arms, although he knew little of heraldry and genealogy and was known to have ridiculed both. Nevertheless, he was also described as "possibly the most distinguished man who has ever worn a herald's tabard." Noted antiquarian William Oldys , appointed Norroy King of Arms in 1756, was described as being "rarely sober in the afternoon, never after supper", and "much addicted to low company". List of heralds Officers in Ordinary Kings of Arms Arms Office Name (date of appointment) Notes Garter King of Arms David Vines White, MA (Cantab), MA (Londin) (1 July 2021) The senior King of Arms (his title is a reference to the Order of the Garter). The office was instituted in 1415 by King Henry V . Clarenceux King of Arms Robert John Baptist Noel, MA (Oxon), MPhil (Cantab) (28 October 2024) Whose province is the part of England south of the River Trent . Clarenceux is the senior of the provincial King of Arms. The office was instituted around 1334. Its name derives from the royal Dukedom of Clarence . Norroy and Ulster King of Arms Clive Edwin Alexander Cheesman, MA (Oxon), PhD (San Marino) , FSA (14 November 2024) Whose province is the part of England north of the River Trent (Norroy) and Northern Ireland (Ulster). The office was created in 1943, when the office of Norroy King of Arms and Ulster King of Arms were combined. Independently, the office of Norroy was instituted around 1276, probably the most ancient of all the heralds. While Ulster was instituted in 1552 under Edward VI. "Norroy" is simply French for "north king", while Ulster is the name of a traditional province roughly equivalent to modern-day Northern Ireland. Heralds of Arms in Ordinary Badge Office Name (date of appointment) Notes York Herald of Arms in Ordinary Michael Peter Desmond O'Donoghue, MA (Cantab) , FSA (31 May 2012) The first York Herald is believed to have been an officer to Edmund of Langley , Duke of York around the year 1385. The office became a royal herald in 1484. Windsor Herald of Arms in Ordinary John Michael Allen-Petrie, OBE, MSc (Londin), MSc (Oxon) (5 July 2019) It has been suggested that the office was instituted specifically for the Order of the Garter in 1348, or that it predates the Order and was in use as early as 1338. Lancaster Herald of Arms in Ordinary Adam Simon Tuck, MA (Cantab), MA (LCC) (2 November 2023) Originally a servant of the Earls and Dukes of Lancaster , first appeared in 1347, making a proclamation at the Siege of Calais . Somerset Herald of Arms in Ordinary Mark John Rosborough Scott, MA (Oxon) (12 April 2024) In the year 1448, Somerset Herald is known to have served the Duke of Somerset . Chester Herald of Arms in Ordinary Dominic Charles Davenport Ingram, MA, MSt, DPhil (Oxon) (2 December 2024) Said to have been created by King Edward III , as a herald to Edward, the Black Prince , who was also Earl of Chester . Richmond Herald of Arms in Ordinary Vacant Since 2024 From 1421 to 1485 Richmond was a herald to John, Duke of Bedford , George, Duke of Clarence , and Henry, Earl of Richmond , all of whom held the Honour (estate) of Richmond. Pursuivants of Arms in Ordinary Badge Office Name (date of appointment) Notes Rouge Croix Pursuivant of Arms in Ordinary Thomas Andrew Johnston, BA (Tasmania) (20 February 2023) Named after St George's Cross which has been a symbol of England since the time of the Crusades , instituted around 1418. Rouge Dragon Pursuivant of Arms in Ordinary Phillip Alan Bone, BA, MSt, DPhil (Oxon) (6 November 2023) Instituted by Henry VII on 29 October 1485, the office is named after the red dragon of Wales . Bluemantle Pursuivant of Arms in Ordinary James van Someren Peill,  MA (Edin), FSA (16 April 2024) Said to have been instituted by Henry V for the Order of the Garter service, from where the title probably derives. Portcullis Pursuivant of Arms in Ordinary Vacant Since 2024 Instituted by Henry VII around 1490 in reference to the badge of his mother Lady Margaret Beaufort . Officers Extraordinary Officers of Arms Extraordinary Badge Office Name (date of appointment) Notes New Zealand Herald of Arms Extraordinary Phillip Patrick O'Shea, CNZM, CVO (6 February 1978) Created in 1978, one special case, who, although not a member of the College, holds a permanent post created to oversee heraldry in New Zealand; he works together with the College to grant new arms for people and bodies in that country (where he himself lives and works). The badge is a crowned Maori koru . Maltravers Herald of Arms Extraordinary John Martin Robinson, MA (St And), DPhil (Oxon), FSA (25 January 1989) Revived in 1887 by the Earl Marshal, who was also the Duke of Norfolk and Baron Maltravers , originally instituted around 1540. Norfolk Herald of Arms Extraordinary David Rankin-Hunt, CVO, MBE, TD (25 October 1994) Beginning in 1539 this officer was a herald to the dukes of Norfolk , though the first holder, John James, was paid a salary by King Henry VIII. Wales Herald of Arms Extraordinary Thomas Owen Saunders Lloyd, OBE, DL, MA (Cantab), FSA (2 August 2010) There was a Wales Herald in the late fourteenth century, around 1393, but the office was short-lived. It was re-established in 1963 as an officer of arms extraordinary. Arundel Herald of Arms Extraordinary Anne Elizabeth Curry, BA, MA (Manc), PhD (Tees), FSA (3 May 2022) Though a royal herald, Arundel is not a member of the College of Arms, and was originally a private herald in the household of Thomas Fitzalan , Earl of Arundel , originally instituted around 1413. The office was revived in 1727. Fitzalan Pursuivant of Arms Extraordinary Major General Alastair Andrew Bernard Reibey Bruce of Crionaich, OBE, VR, DL (7 October 1998) As with the other extraordinary offices of arms and inspired by baronies held by the Duke of Norfolk, its appointment was first made for the coronation of Queen Victoria in 1837. Armorial achievement of the College Coat of arms of College of Arms Notes The doves in the arms of the College of Arms, are always represented with the sinister wing closed, and dexter wing extended and inverted. The positions of the wings have given rise to much curious speculation. Arthur Charles Fox-Davies wrote in 1909, that the arms was clearly based on the attributed arms of King Edward the Confessor , which was composed of a cross patonce between five martlets, all or . John Brooke-Little on the other hand wrote in 1950 that: "These arms may have been derived from those used by John Wrythe who was Garter at the time of the foundation of the College of Arms in 1484." Adopted 1484 (hypothetical), 1555 (definite) Crest On a ducal coronet or, a dove rising azure Escutcheon Argent, a cross gules (Cross of St. George) between four doves, the dexter wing of each expanded and inverted azure Supporters Two lions rampant guardant argent, ducally gorged or Motto DILIGENT AND SECRET Badge A dove, the dexter wing expanded and inverted azure, ducally gorged or Symbolism The dove has always been a traditional symbol of the herald's office. John de Bado Aureo in his heraldic treatise ( c. 1390 ), wrote that the dove was a messenger of peace and gladness, as appeared in the eighth chapter of the Book of Genesis . See also Other institutions linked to the College of Arms St Benet Paul's Wharf – The official church of the College Heralds' Museum –  Former museum displaying objects from the College, situated within Waterloo Barracks, Tower of London (now closed). White Lion Society –  founded in 1986 as a society to benefit the College of Arms through donations of useful items and publications. The Heraldry Society – An organisation devoted to the studying of heraldry. Similar heraldic authorities in other parts of the world Court of the Lord Lyon – Scotland, United Kingdom Canadian Heraldic Authority – Canada Genealogical Office – Republic of Ireland Council of Heraldry and Vexillology - French Community, Belgium Flemish Heraldic Council – Flemish Community, Belgium Bureau of Heraldry – South Africa National Archives of Sweden United States Army Institute of Heraldry Subjects under the jurisdiction of the College English heraldry Welsh heraldry Northern Irish Heraldry Australian heraldry New Zealand heraldry Notes